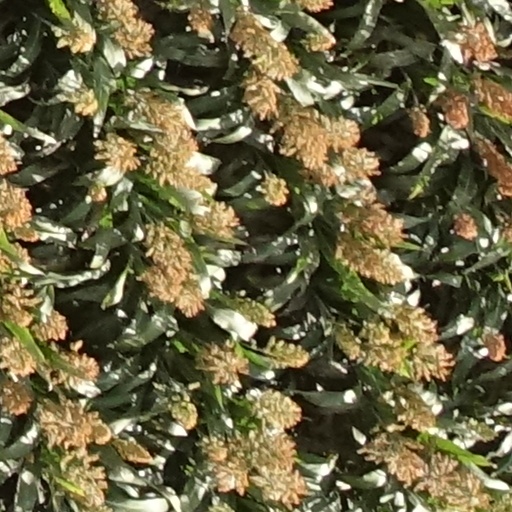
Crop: sorghum